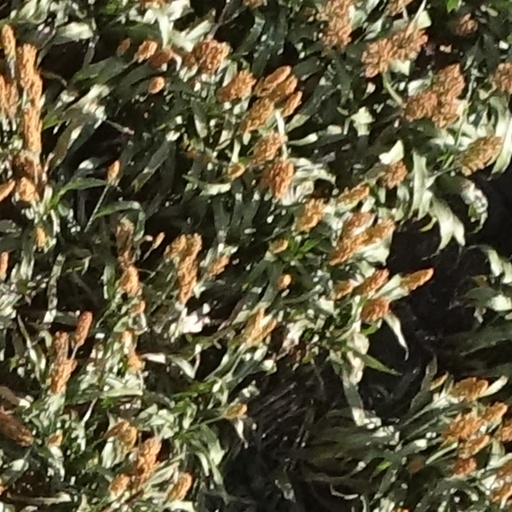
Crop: sorghum